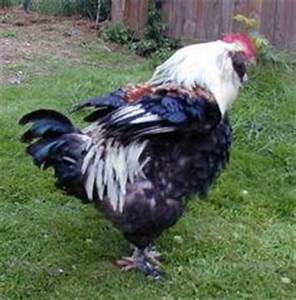
Label: gallina